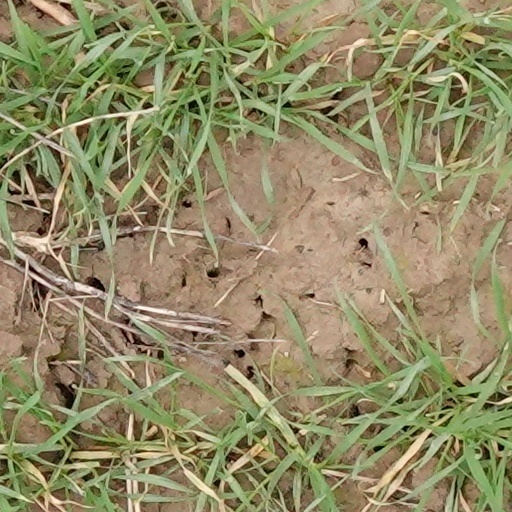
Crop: wheat